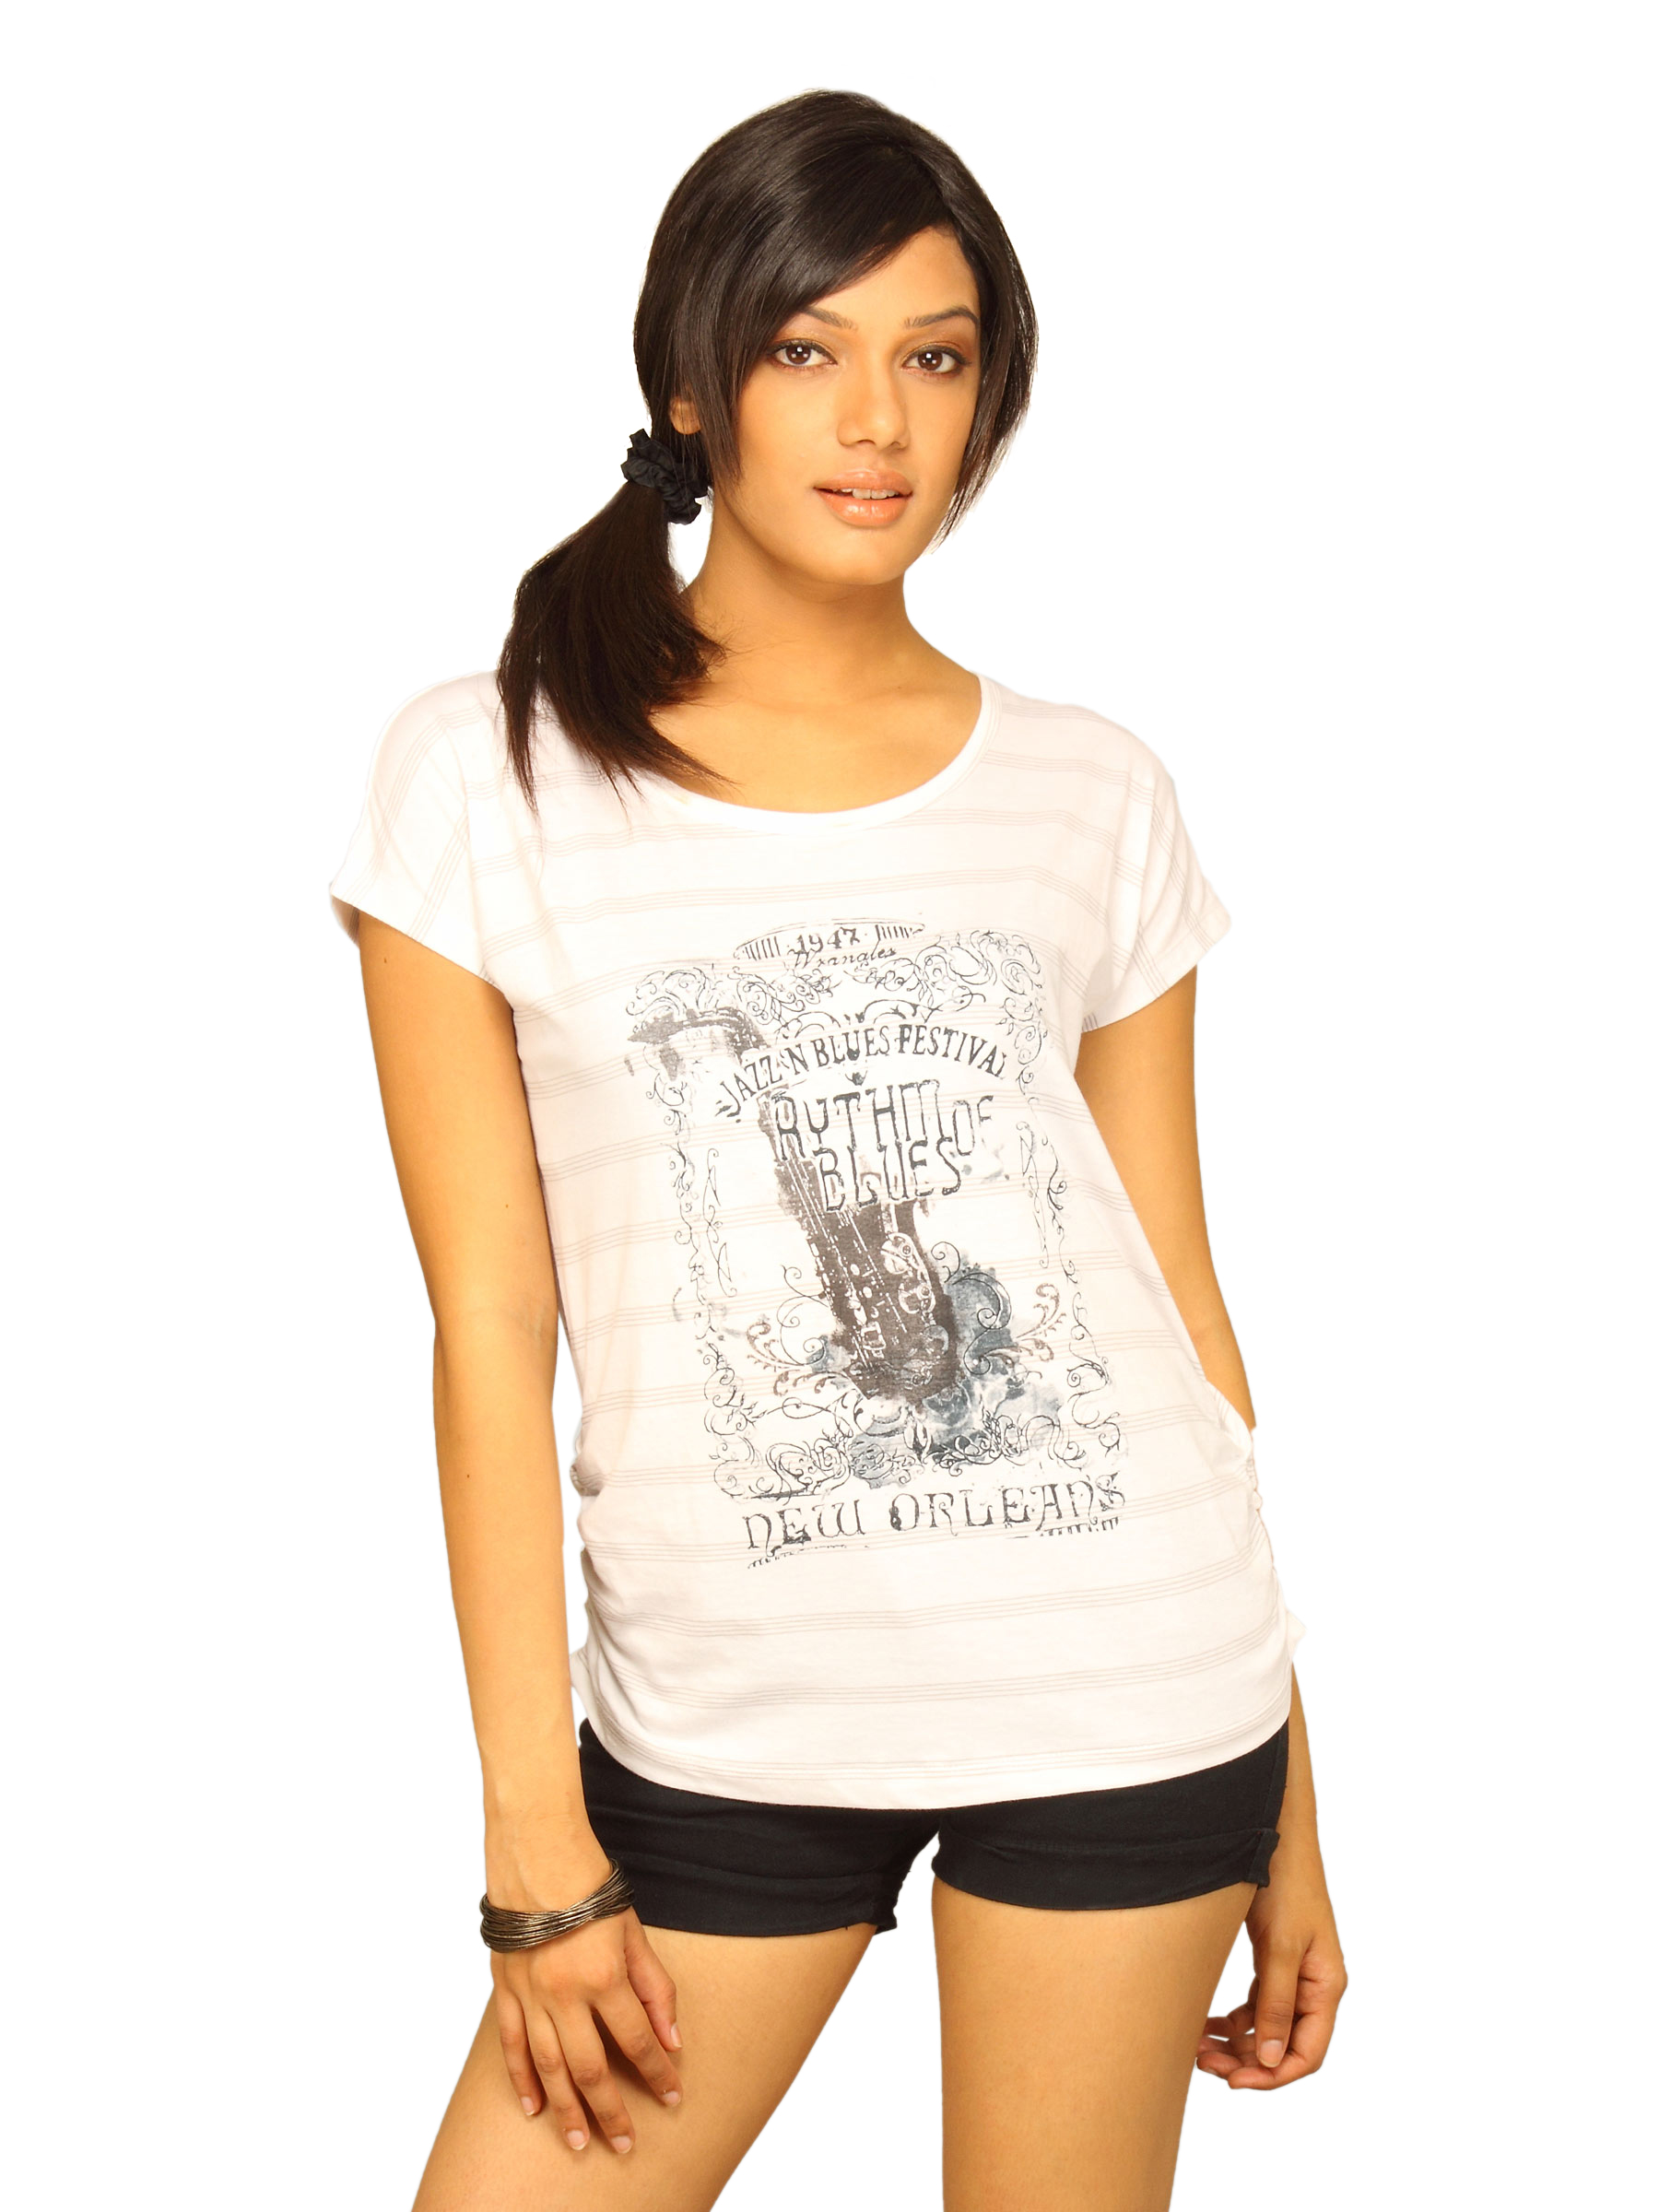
Wrangler Women's Reverse Striper White T-shirt
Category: Apparel / Topwear / Tshirts
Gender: Women
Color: White
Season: Summer 2011
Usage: Casual